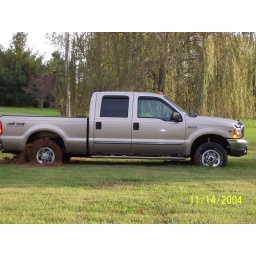
3 ton trucks sink in wet grass.